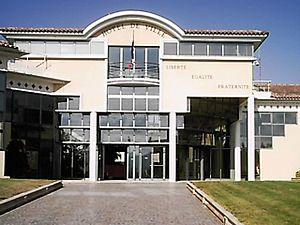
Puget-sur-Argens est une commune française dans le département du Var, en région Provence-Alpes-Côte d'Azur.